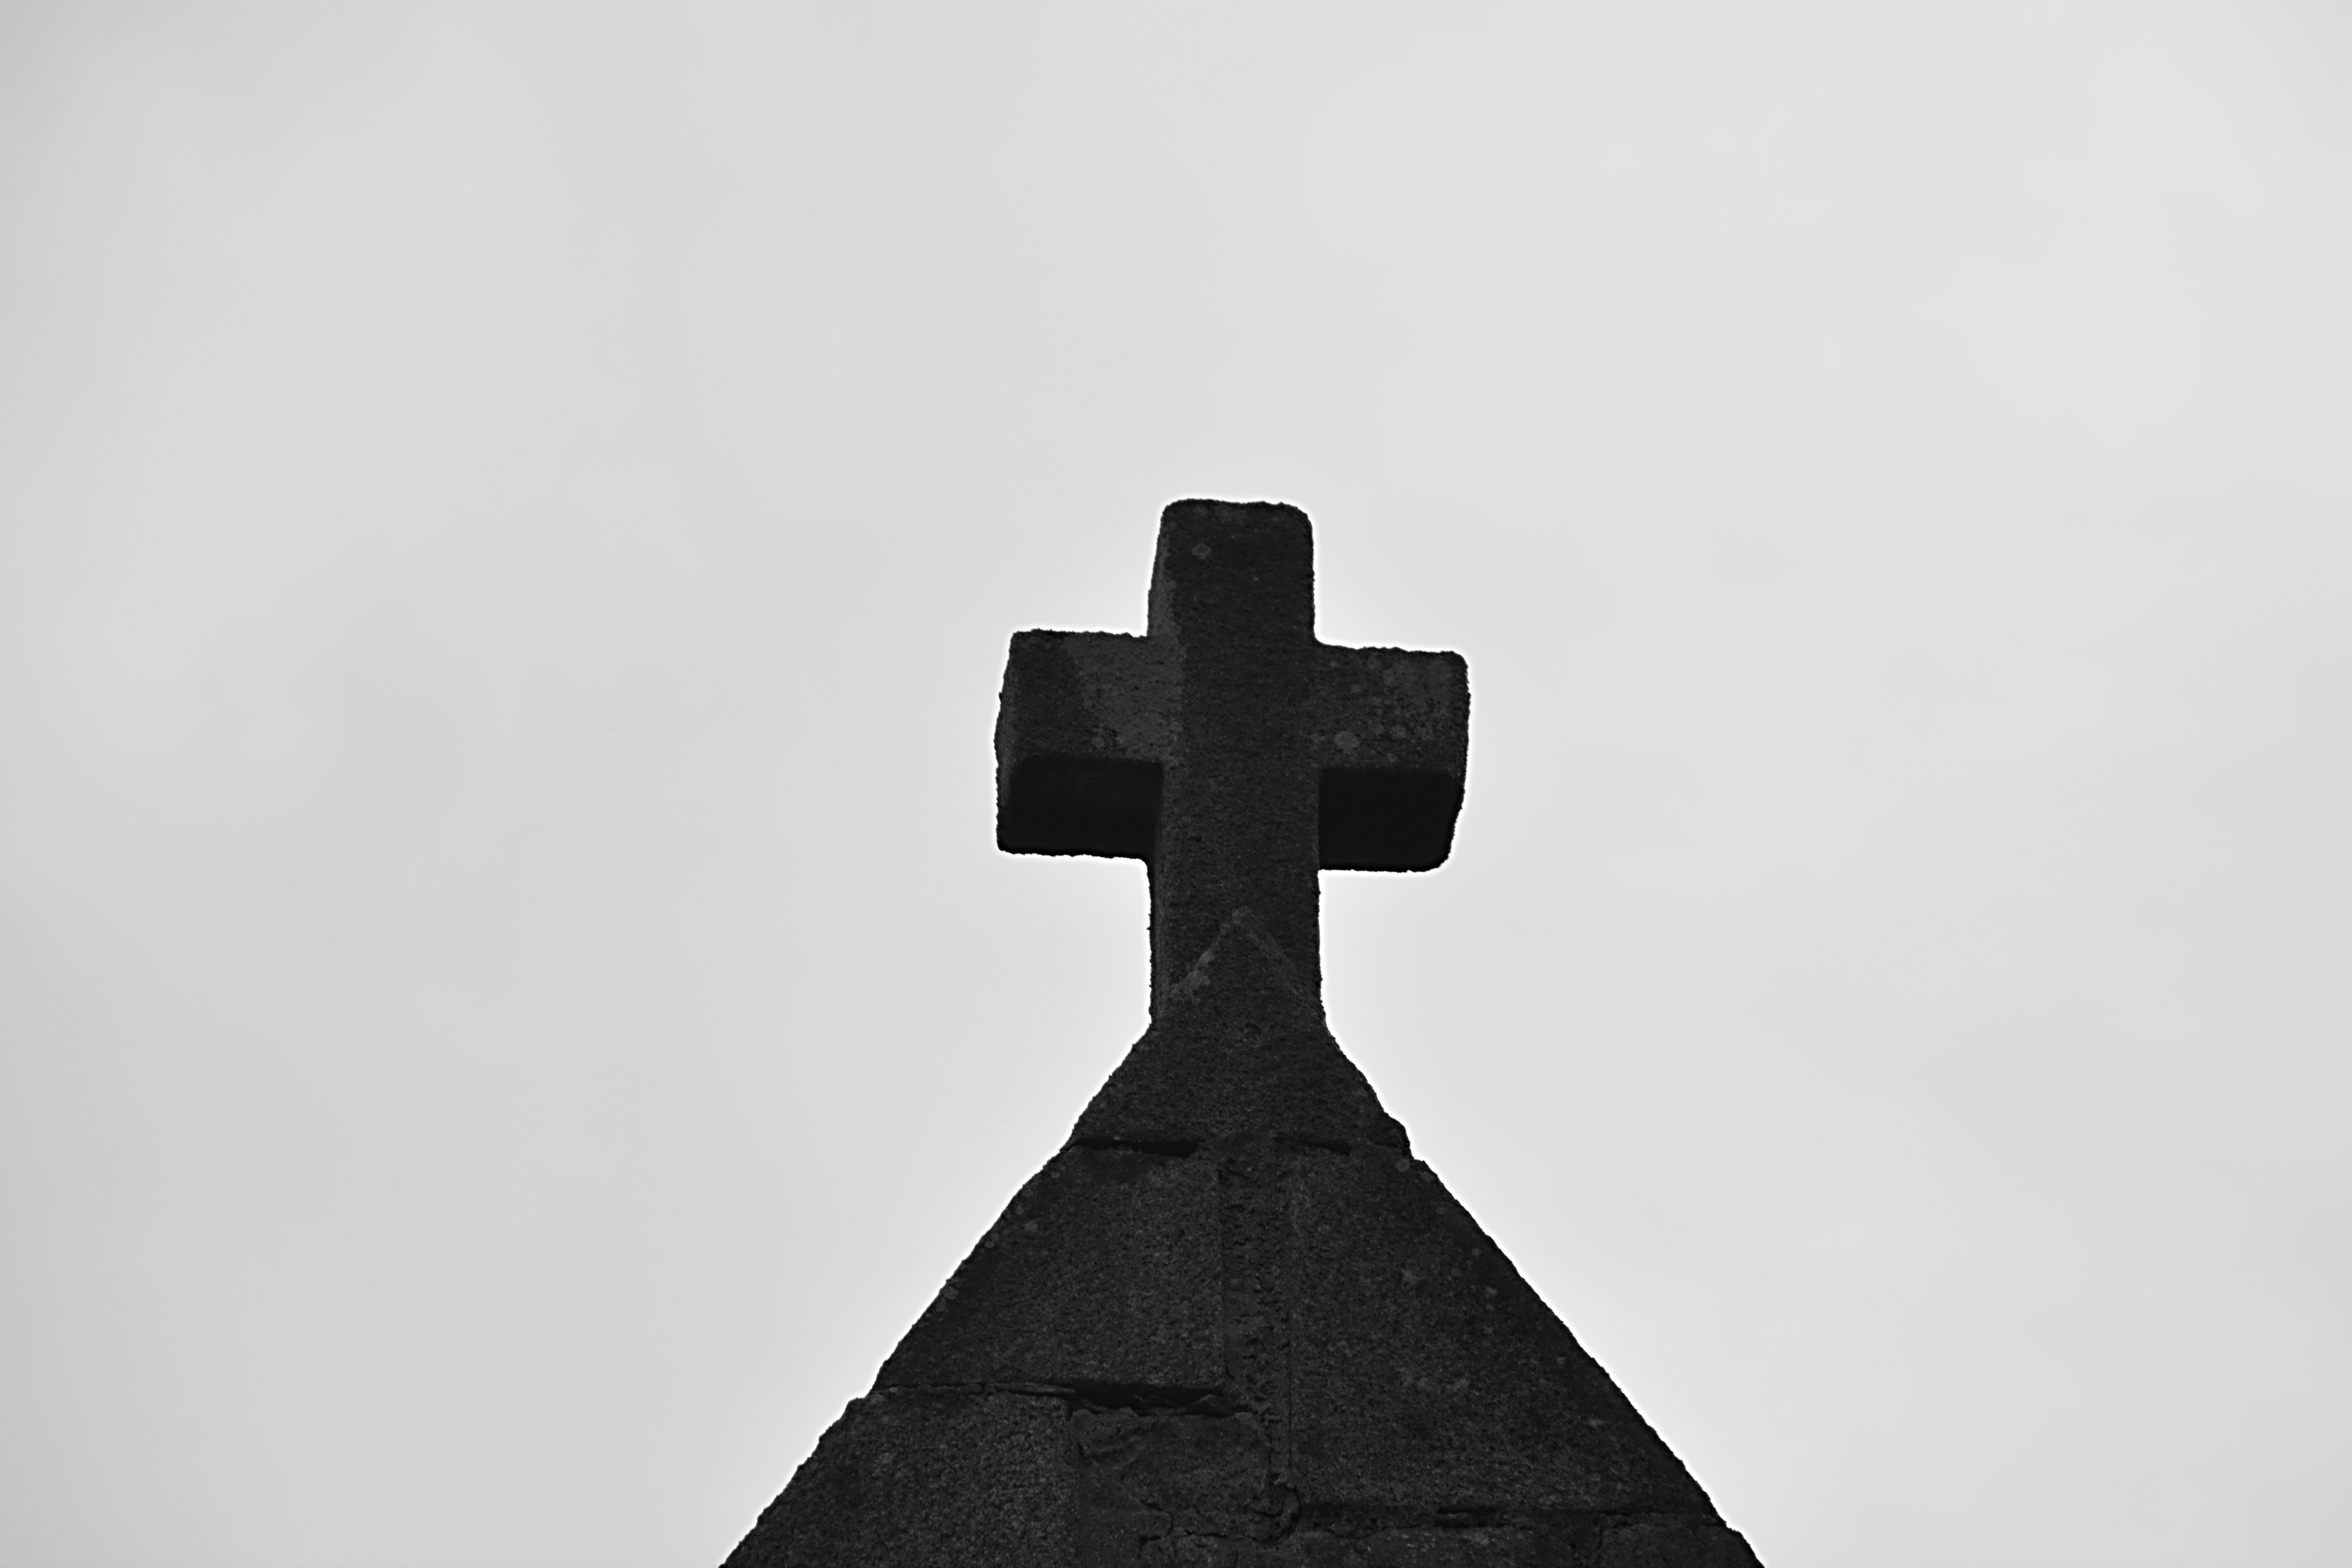
black and white, sky, white, monument, village, statue, symbol, religion, church, chapel, cross, black, monochrome, symmetry, heritage, shape, religious monuments, stone cross, monochrome photography